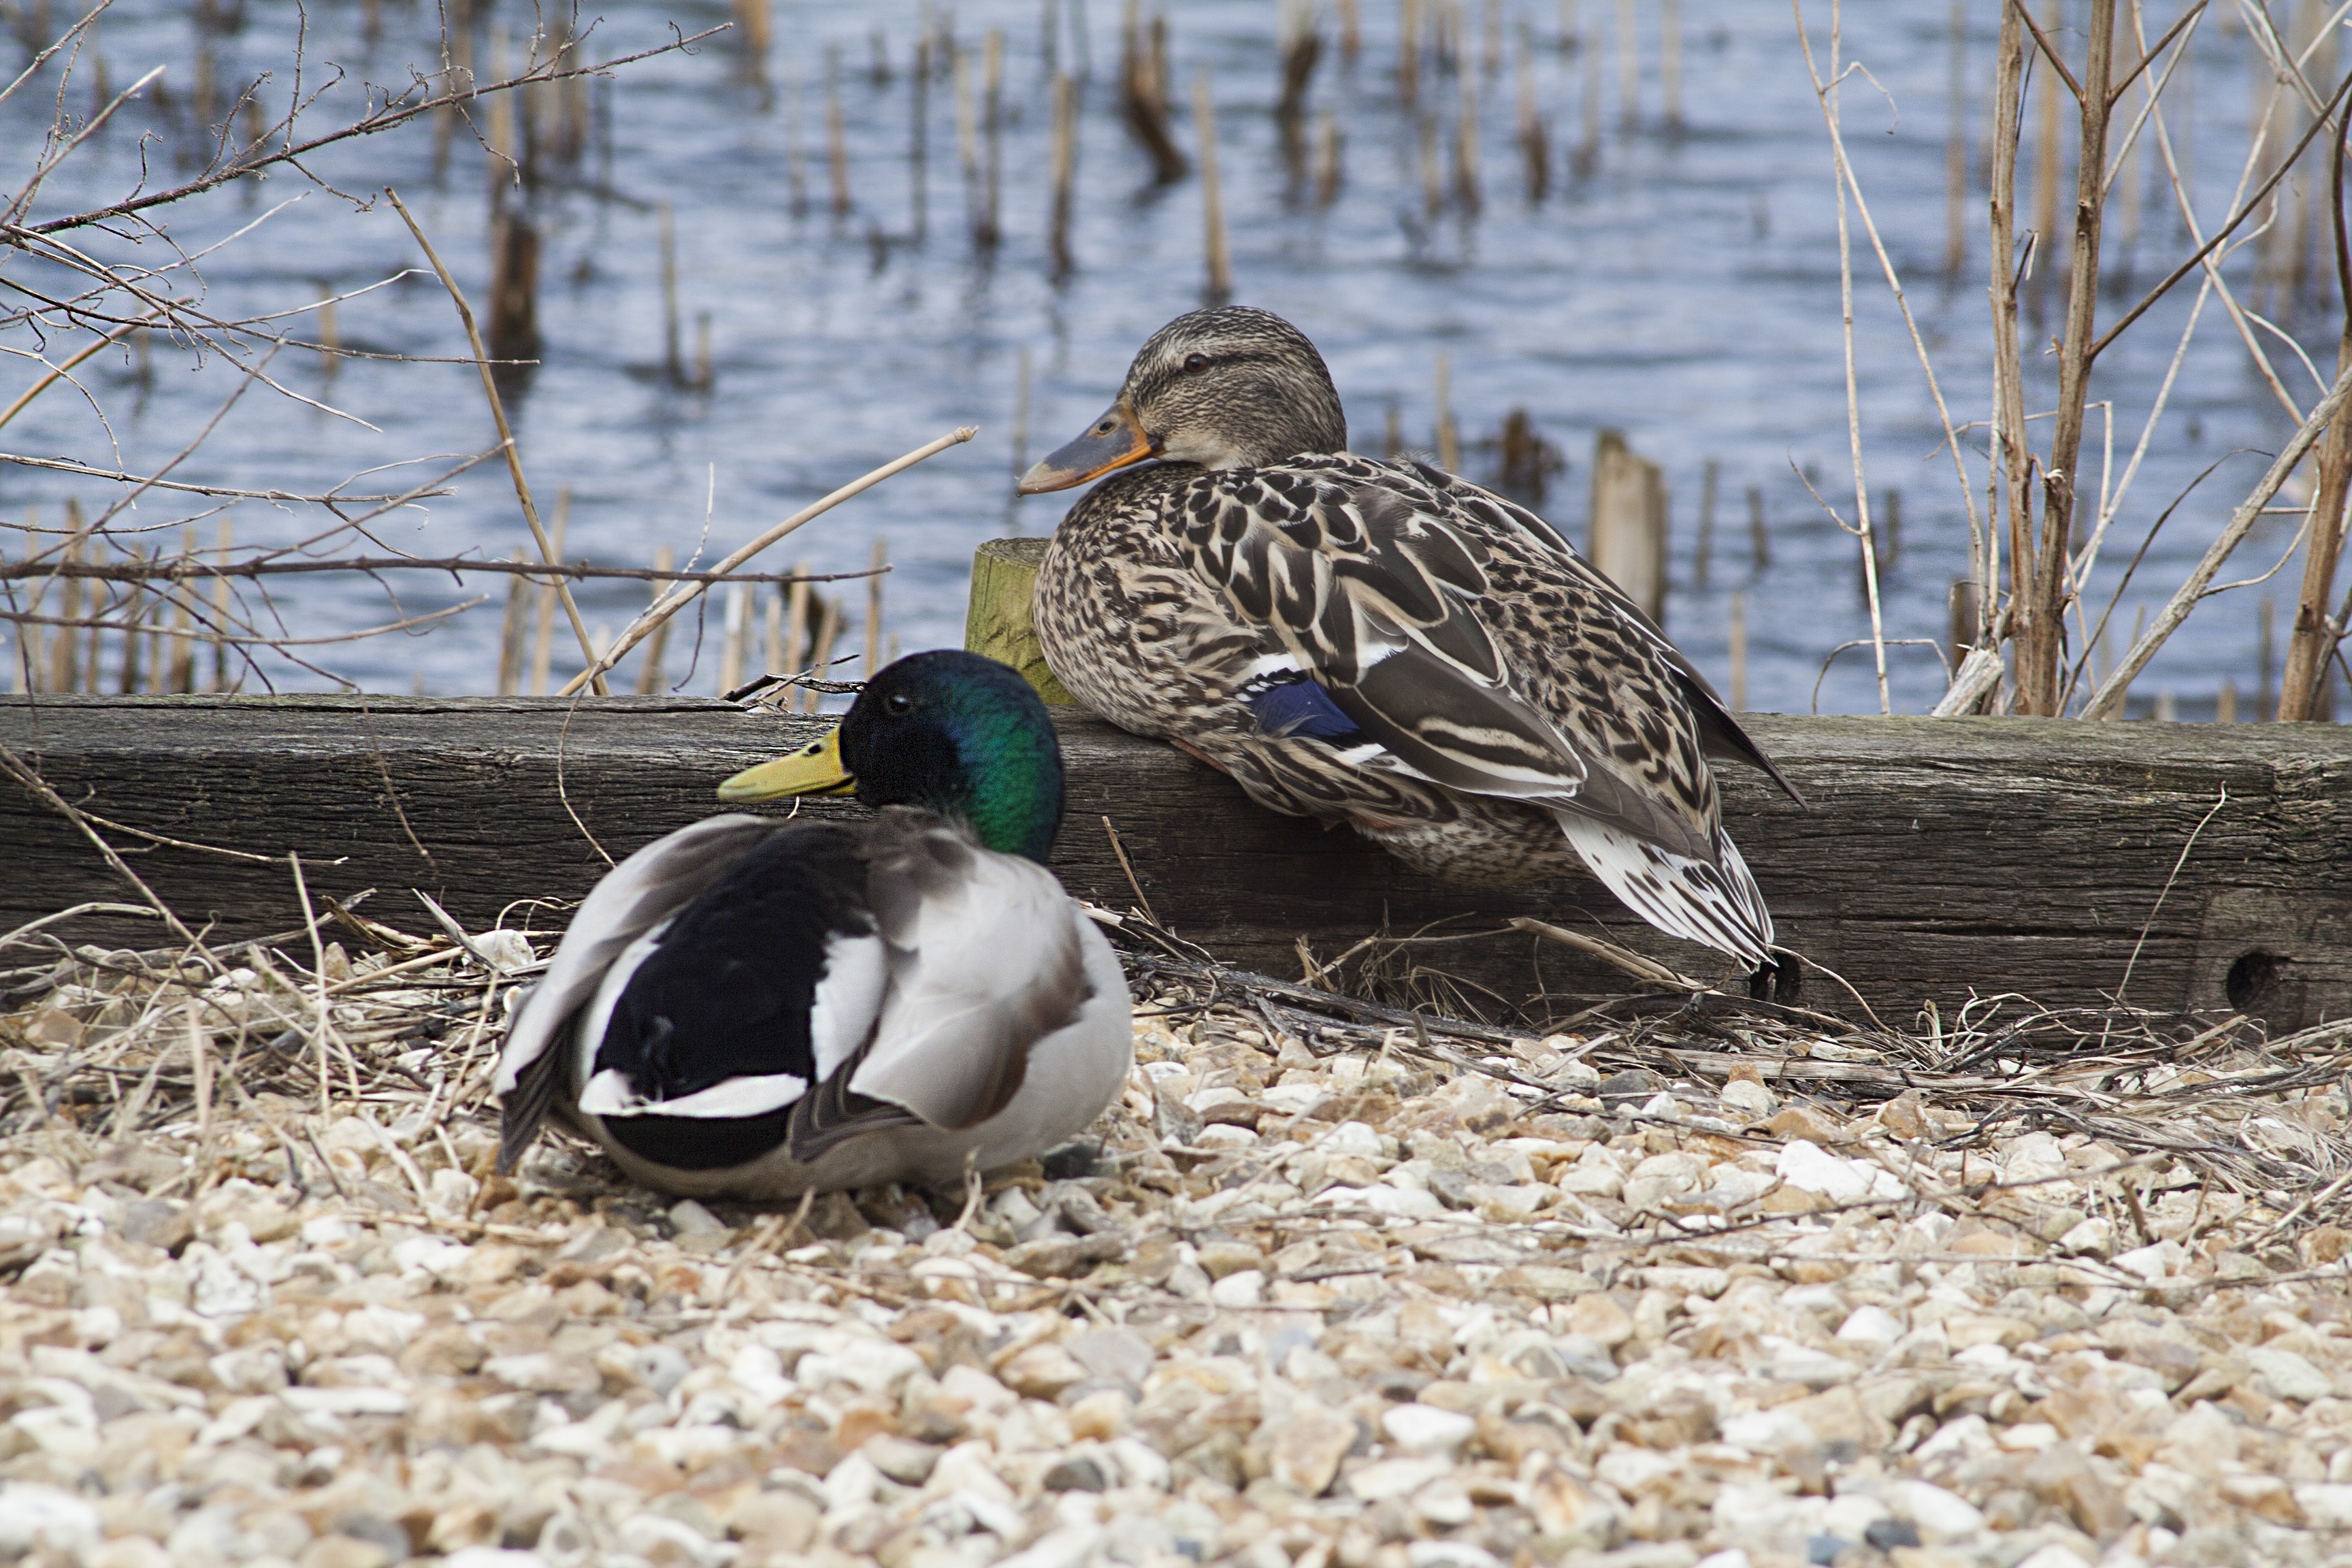
water, nature, bird, wing, lake, animal, pond, wildlife, wild, beak, natural, feather, fowl, fauna, plumage, ornithology, birds, duck, vertebrate, ducks, birdwatching, waterfowl, waterbird, hunting, water bird, mallard, quack, ducks geese and swans